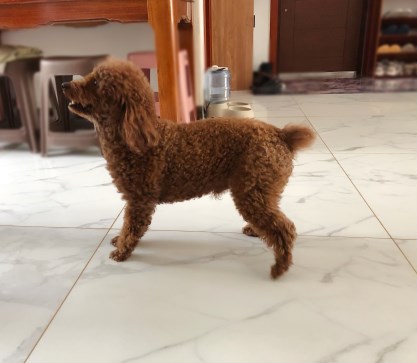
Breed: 7449-n000128-teddy